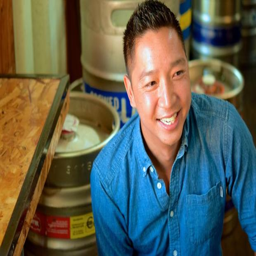
person is at it again .